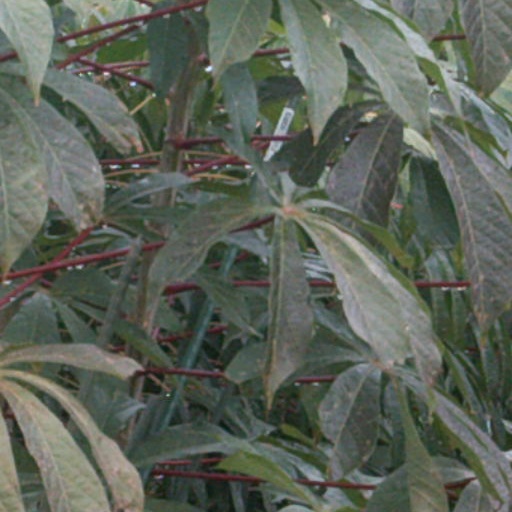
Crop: cassava